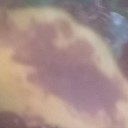
Label: Leaf_rust